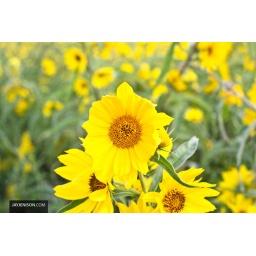
Yellow flowers by the bike path